Hume-Bennett Lumber Company

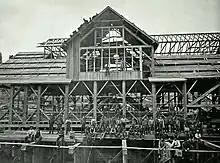
The Hume Mill under construction atop the new dam

The Hume-Bennett Lumber Company was founded in 1905 when Thomas Hume and Ira B. Bennett acquired the Sanger Lumber Company. In the same year, a fire destroyed the Converse Basin sawmill, which was rebuilt and operated for two years before logging in the area became uneconomical. As a result, the company relocated its logging operations to a new site, establishing the town of Hume, where they built a new logging complex including Hume Lake. The company also extended the Sequoia Railroad to Hume Lake, adding two Shay locomotives and building a trestle over the water to a new log dump. The flume was also extended by 17 miles, with Hume Lake serving as the new flume head, making it 73 miles long from Hume to Sanger, the longest log flume ever built. By June 1, 1910, the mill was producing nearly 100,000 feet of lumber per day.